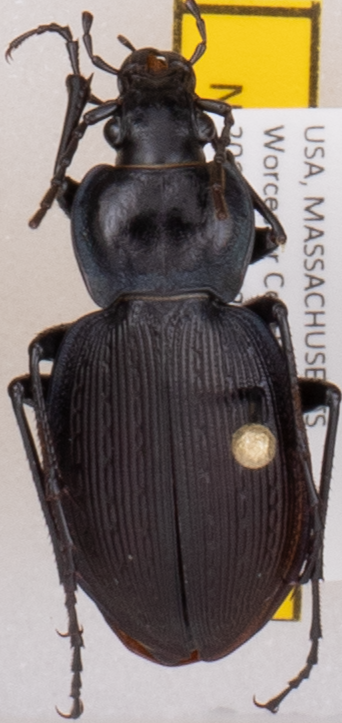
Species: Carabus goryi
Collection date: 2021-06-23
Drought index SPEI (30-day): -0.114
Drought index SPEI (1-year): -1.28
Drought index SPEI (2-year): -1.928